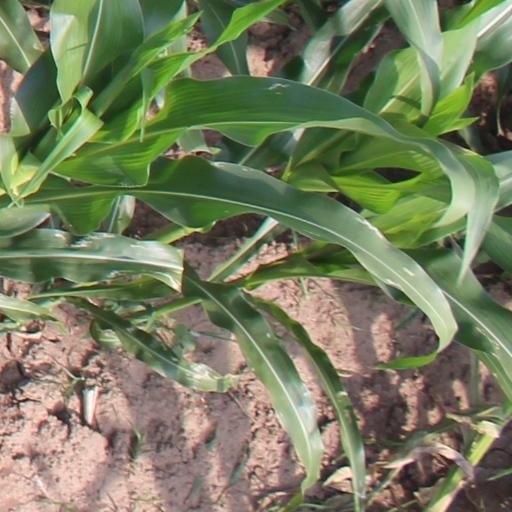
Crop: maize; corn